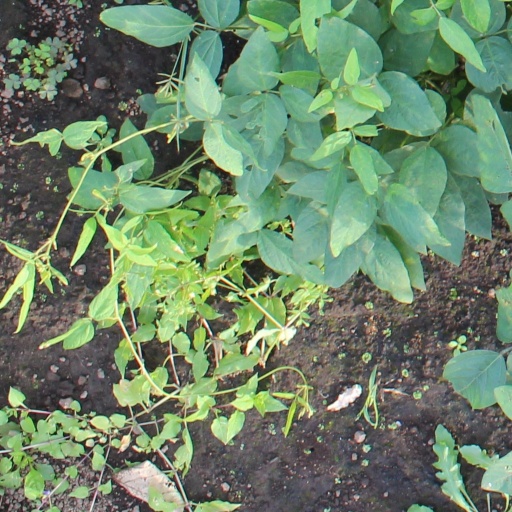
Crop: soybean